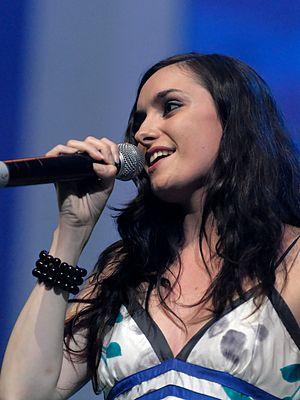
Joana, concert de «
L'Homme parle est un groupe de chanson française engagée, actif depuis 2001 et originaire de Nîmes. Il mêle plusieurs genres : chanson française traditionnelle, rap, slam et rock français.